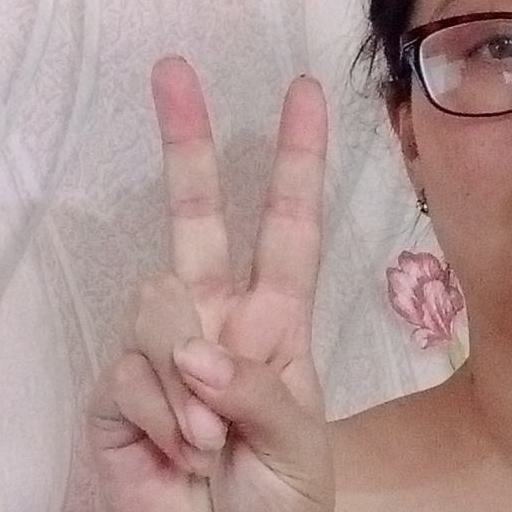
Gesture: peace